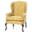
Label: chair